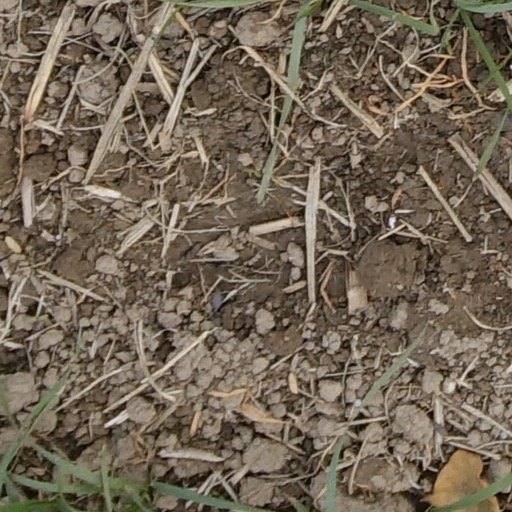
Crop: wheat